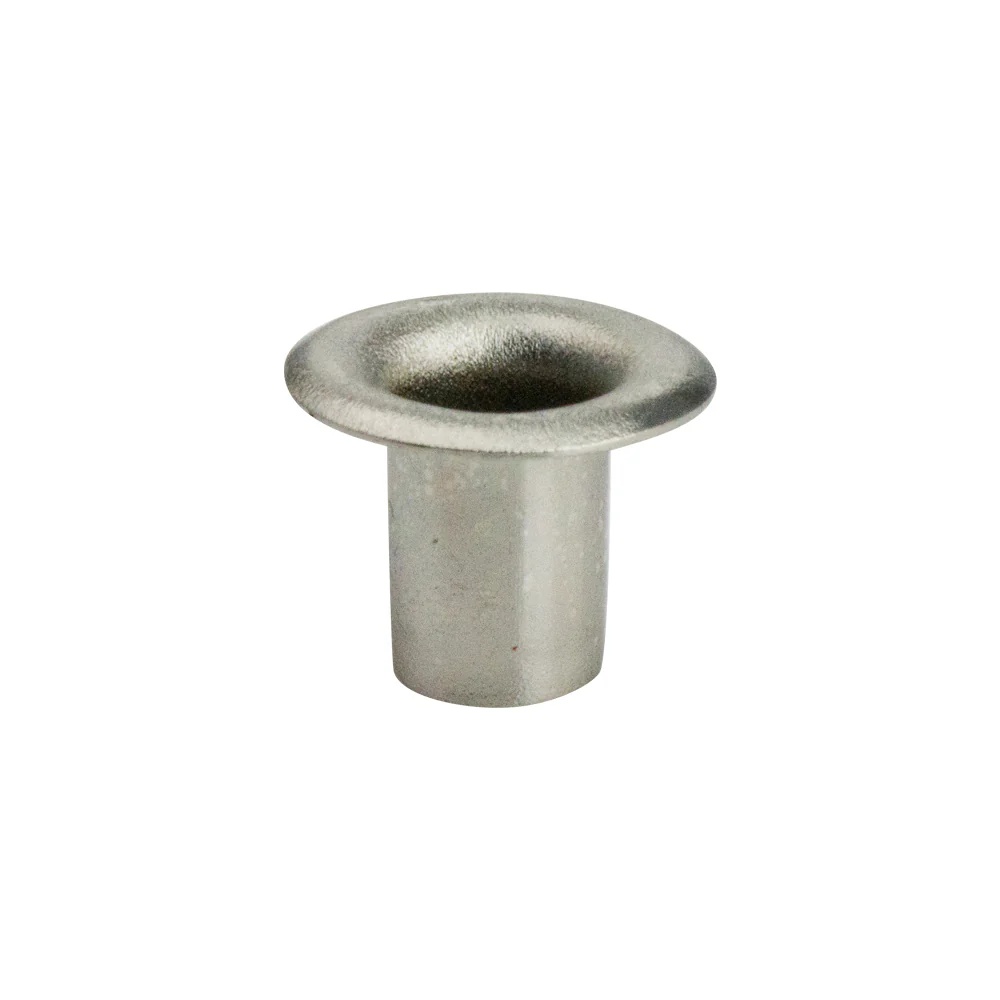
Nickel Plate Eyelets - Small, medium or large
Nickel Plate Eyelets Decorative and functional nickel plate eyelets used to prevent holes from tearing in leather. The eyelets come in a pack of 100, in small (4.5 mm), medium (6.5 mm) or large (8.5 mm). The 4.5 mm eyelet has a cap of 8mm (5/16") and post of 6mm (1/4"). The 6.5 mm eyelet has a cap of 12mm (1/2") and post of 6mm (1/4"). The 8.5 mm eyelet has a cap of 15mm (5/8") and post of 6mm (1/4"). Recommended for use with our popper snap setter tools.
Brand: British Leather Supplies
Category: Arts & Entertainment > Hobbies & Creative Arts > Arts & Crafts > Art & Crafting Materials > Craft Fasteners & Closures > Eyelets & Grommets > Eyelets